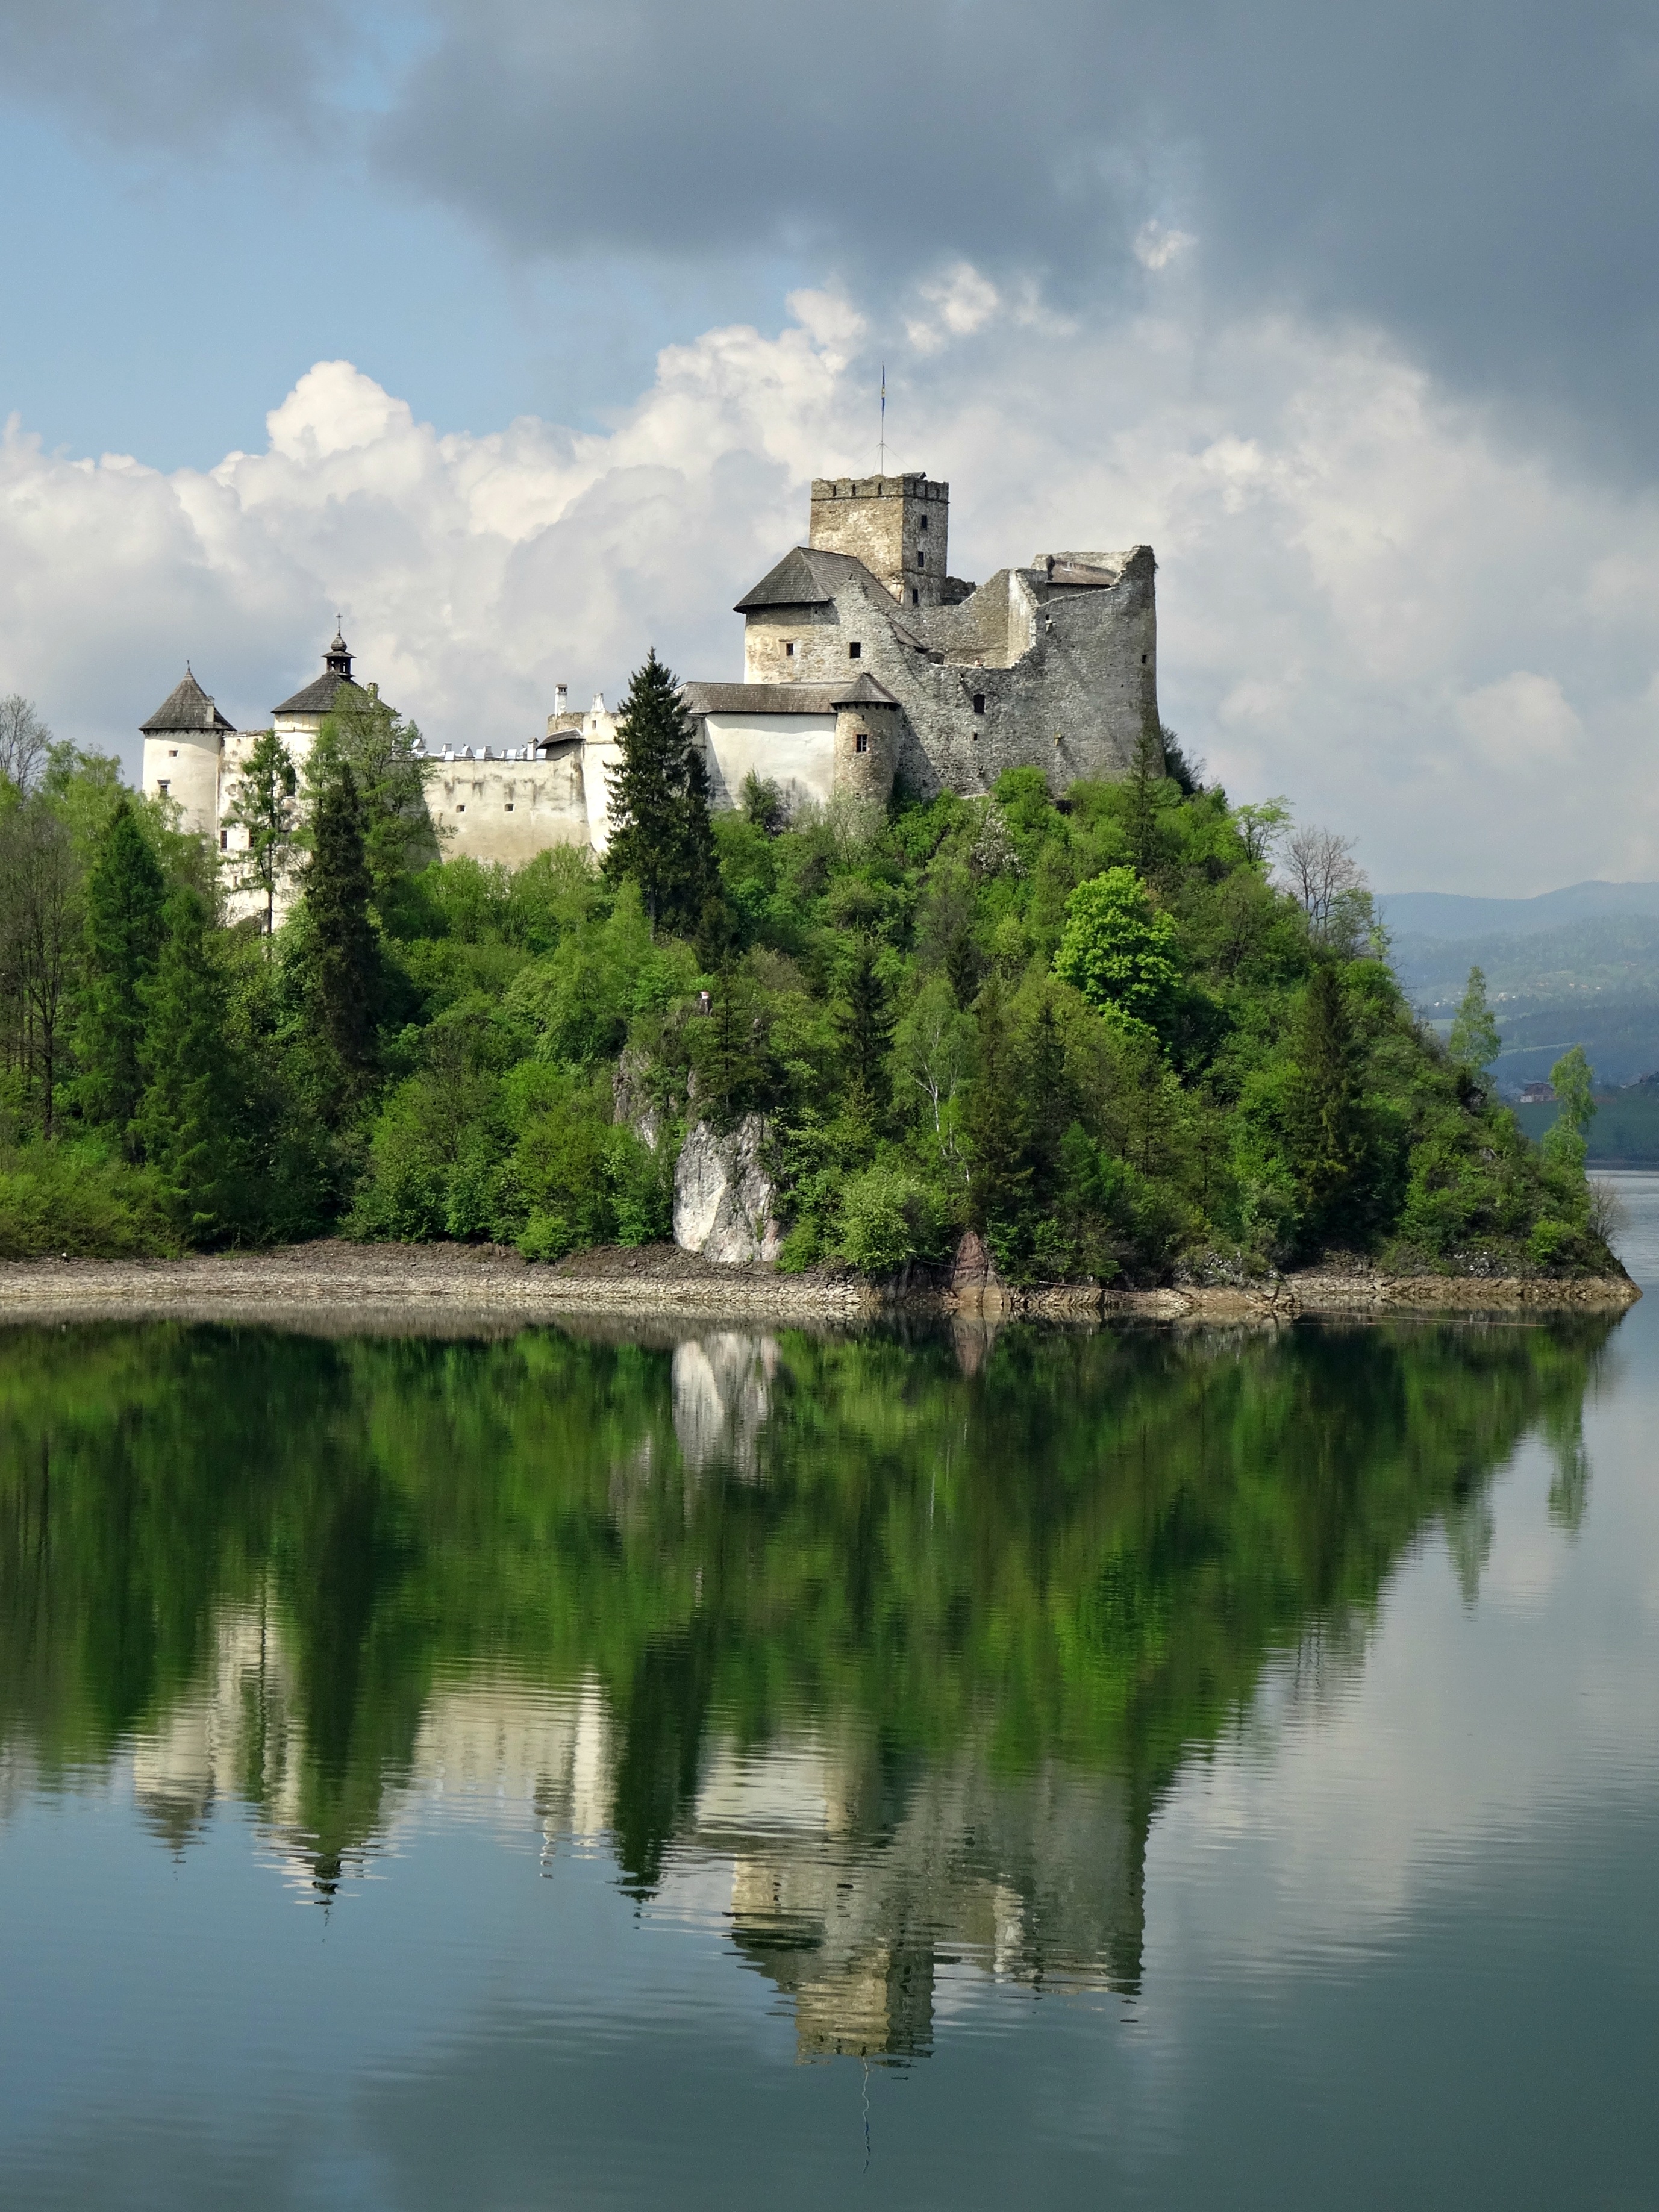
landscape, tree, water, lake, building, chateau, monument, reflection, castle, reservoir, tourism, poland, history, loch, the museum, moat, pieniny, niedzica, water castle